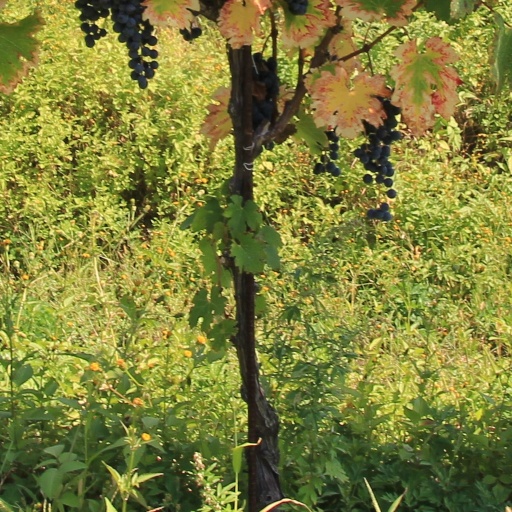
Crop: grape